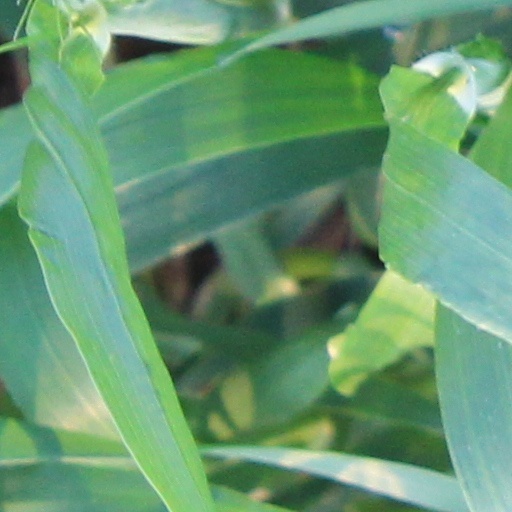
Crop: wheat